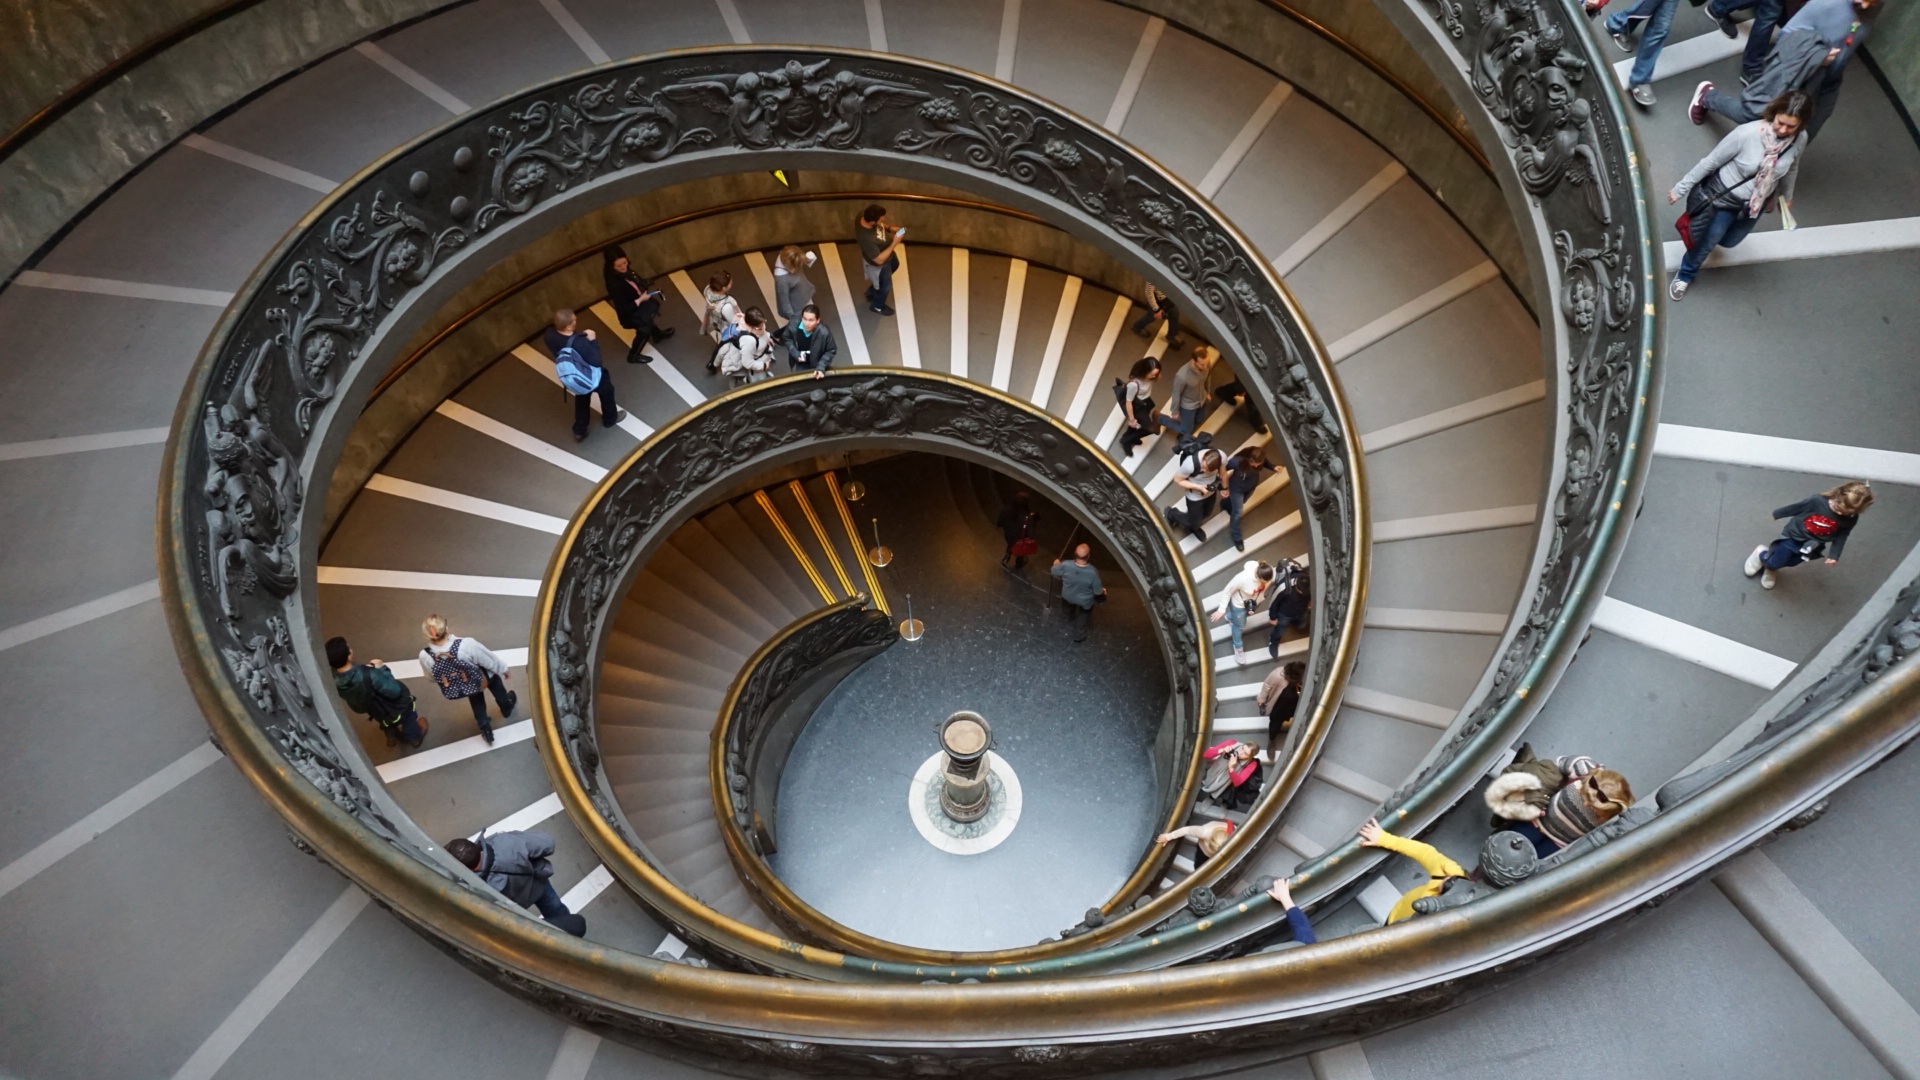
wheel, spiral, window, vehicle, italy, vatican, rome, stairs, symmetry, aircraft engine, sixtus chapel